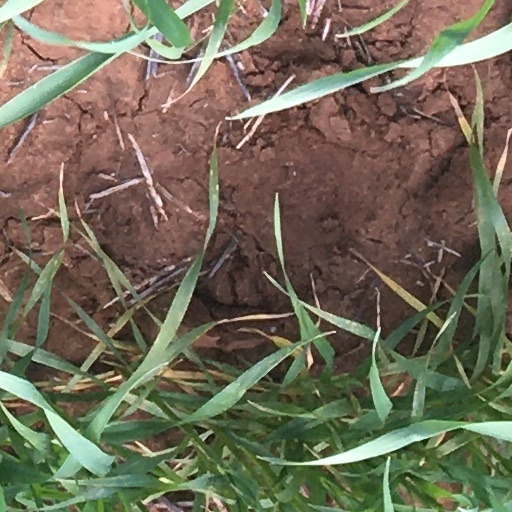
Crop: wheat